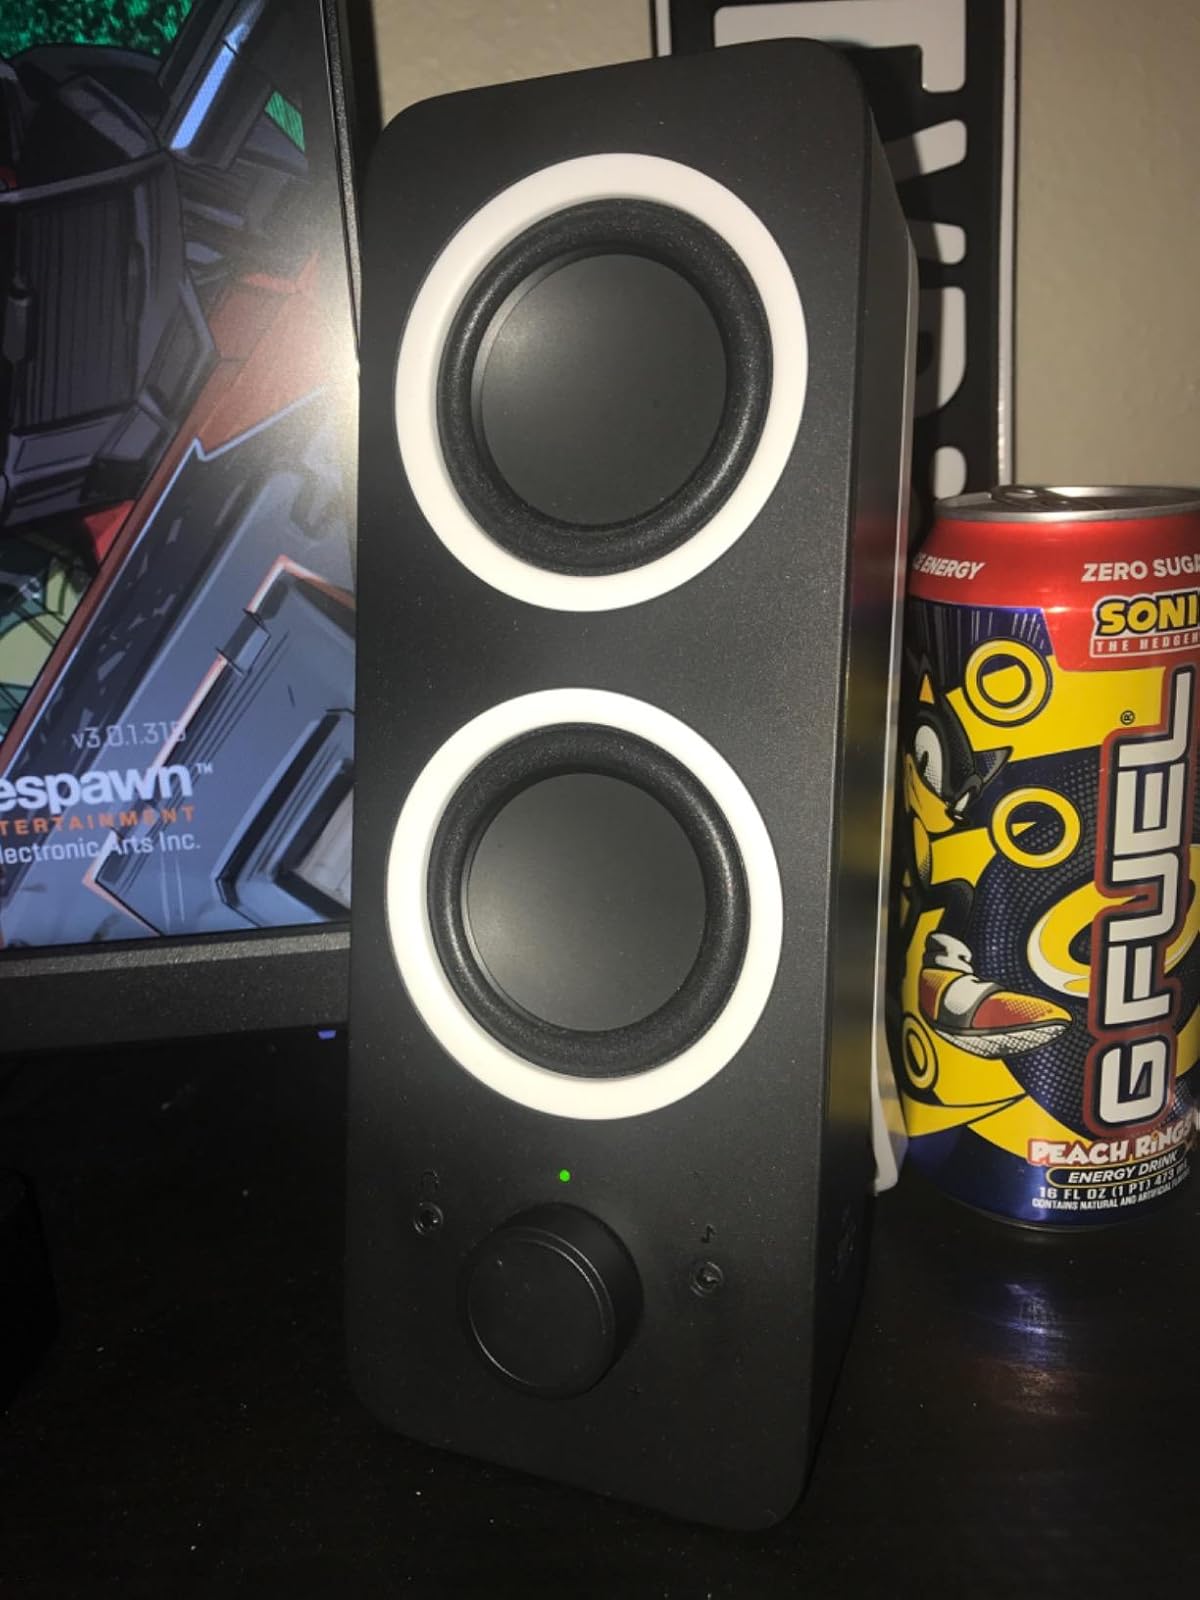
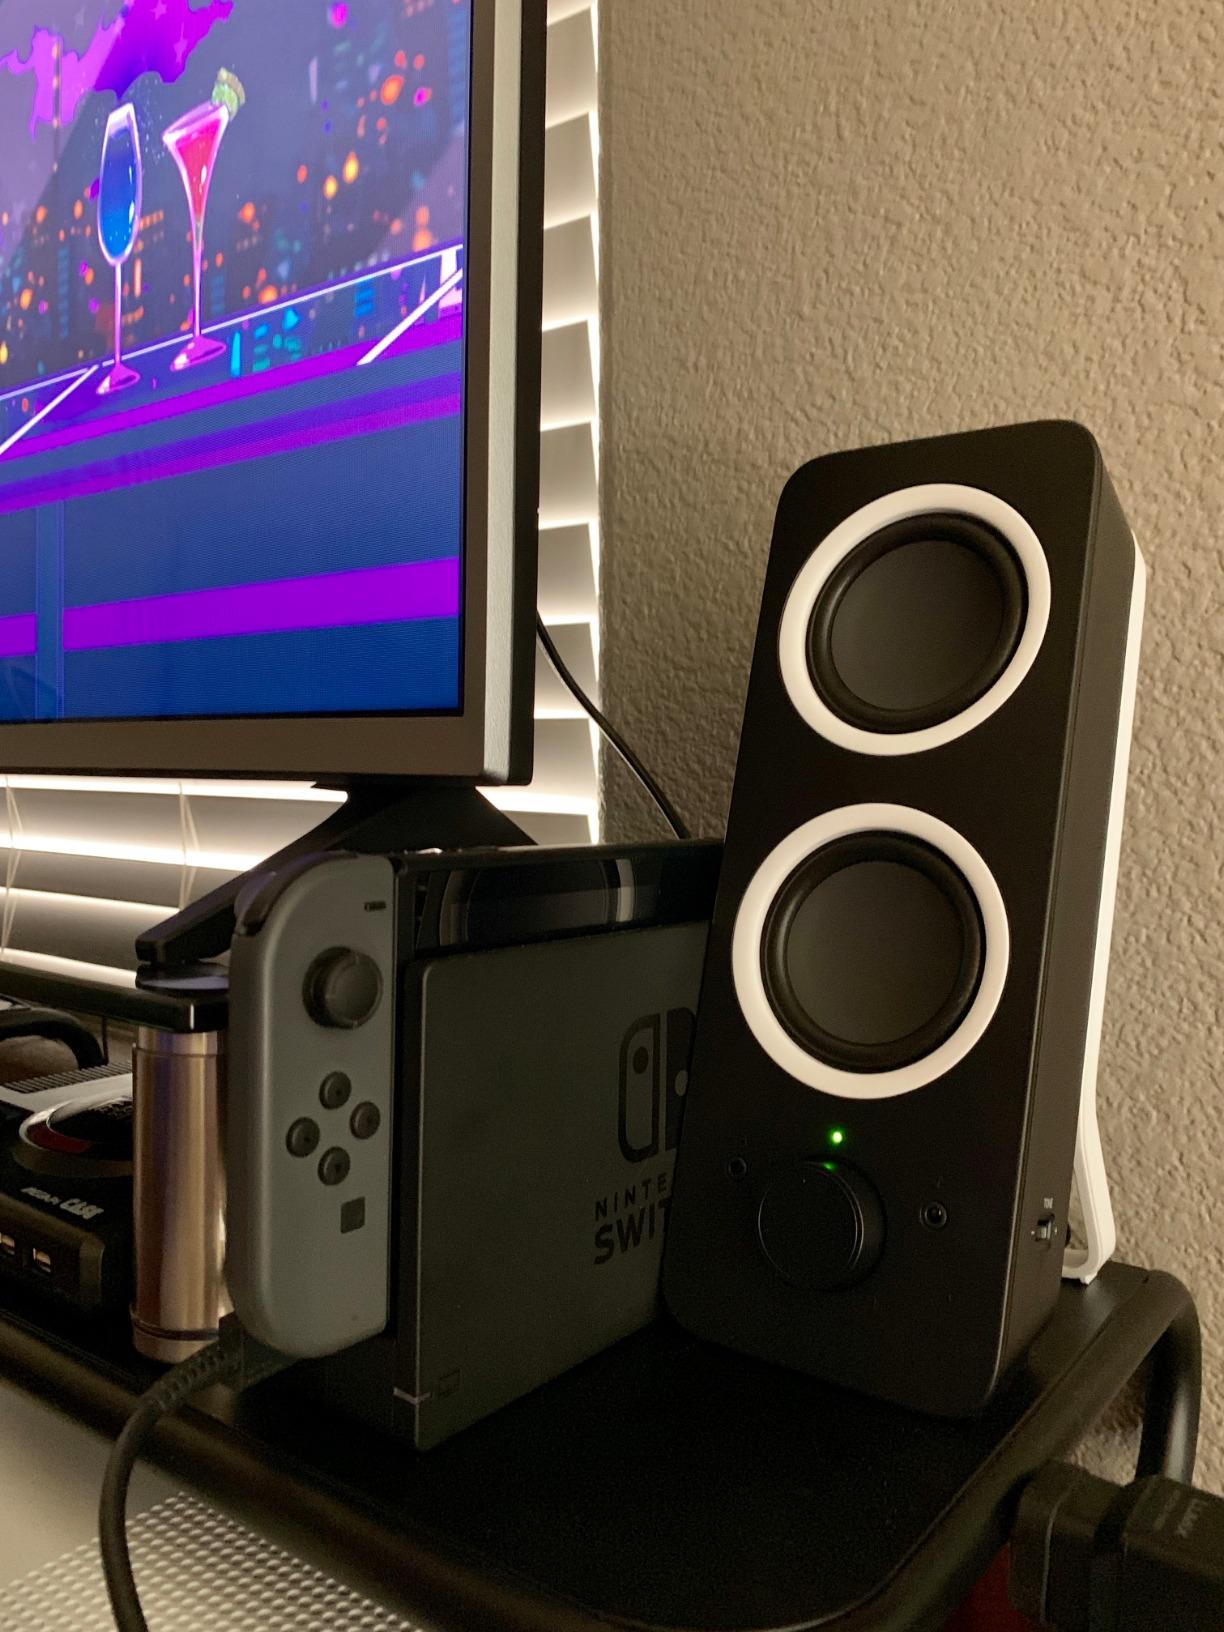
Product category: speaker
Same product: yes